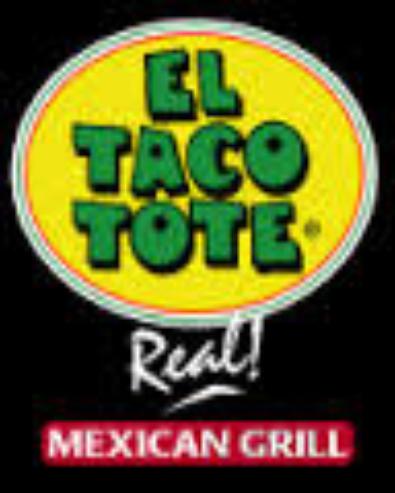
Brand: El Taco Tote
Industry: Food